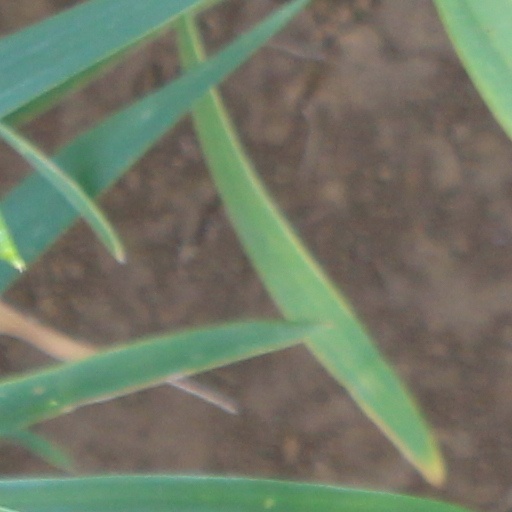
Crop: wheat